Normal mode

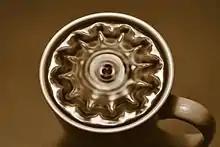
A flash photo of a cup of black coffee vibrating in normal modes

In the wave theory of physics and engineering, a mode in a dynamical system is a standing wave state of excitation, in which all the components of the system will be affected sinusoidally at a fixed frequency associated with that mode.